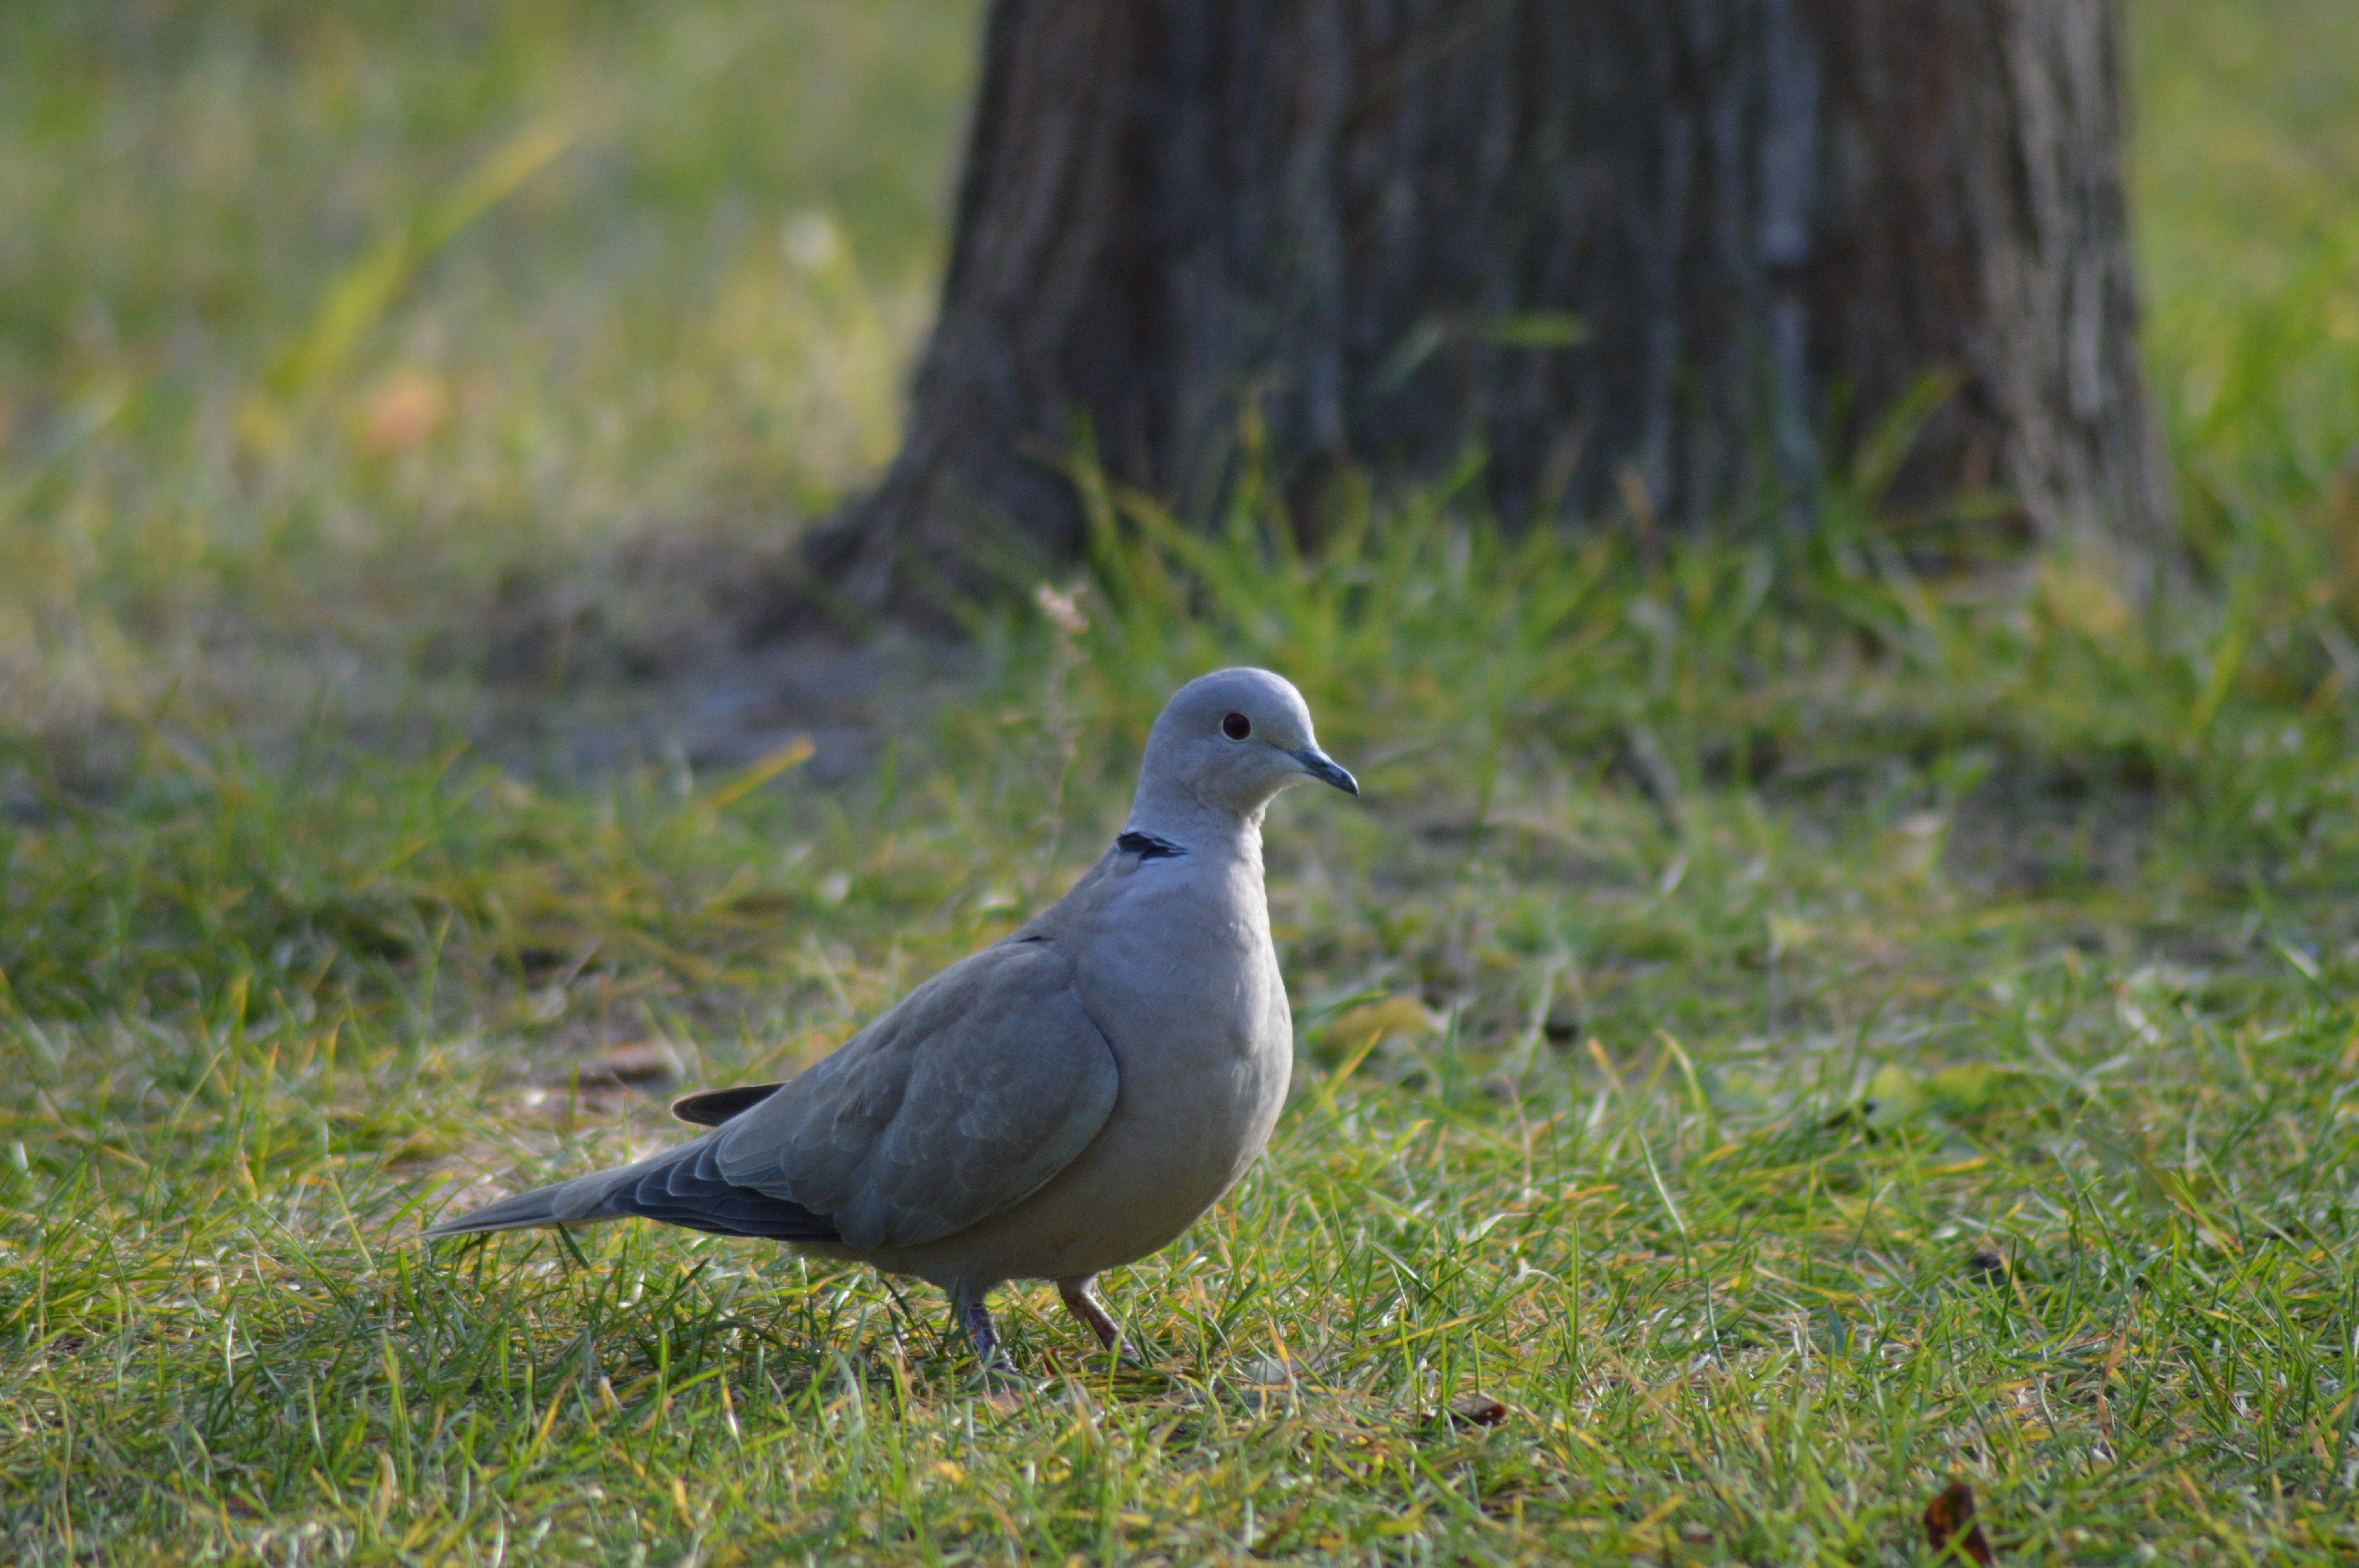
nature, bird, wildlife, beak, garden, fauna, ornithology, dove, vertebrate, perching bird, cinclidae, stock dove